F-Zero: Maximum Velocity

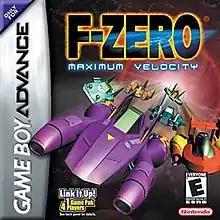
North American box art

F-Zero: Maximum Velocity is a 2001 racing game developed by NDcube and published by Nintendo as a launch title for the Game Boy Advance. It was the first "F-Zero" game released on a handheld game console.